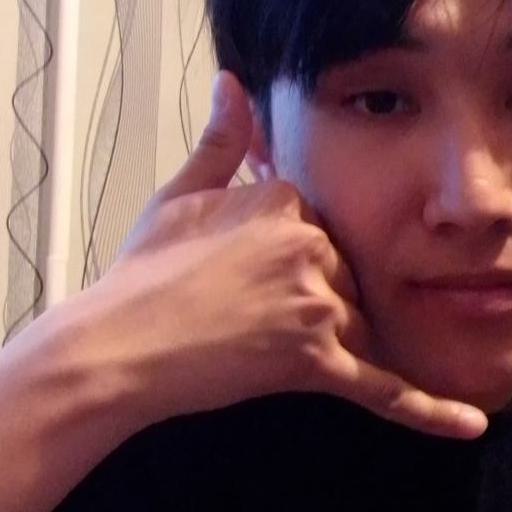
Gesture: call